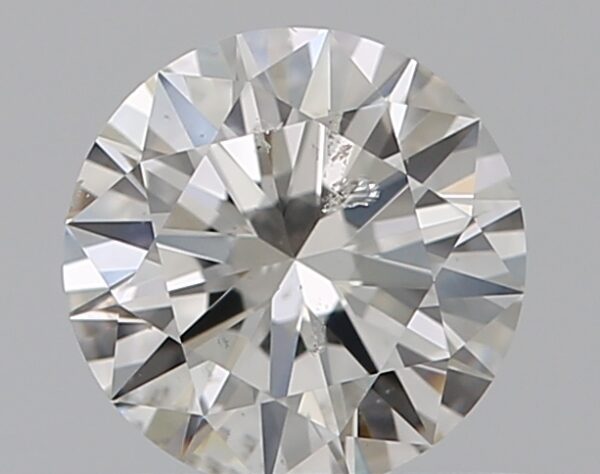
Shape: round
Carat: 0.5
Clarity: SI2
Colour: G
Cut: EX
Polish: EX
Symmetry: EX
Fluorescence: N
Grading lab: GIA
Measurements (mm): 5.17 x 5.19 x 3.07